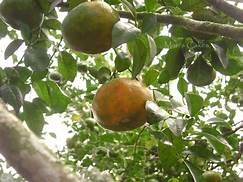
Label: mandarine